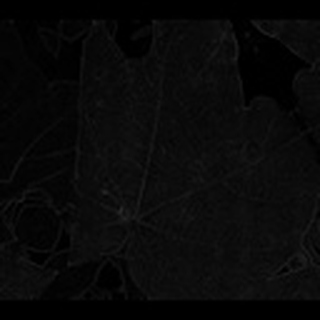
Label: cotton_target_spot